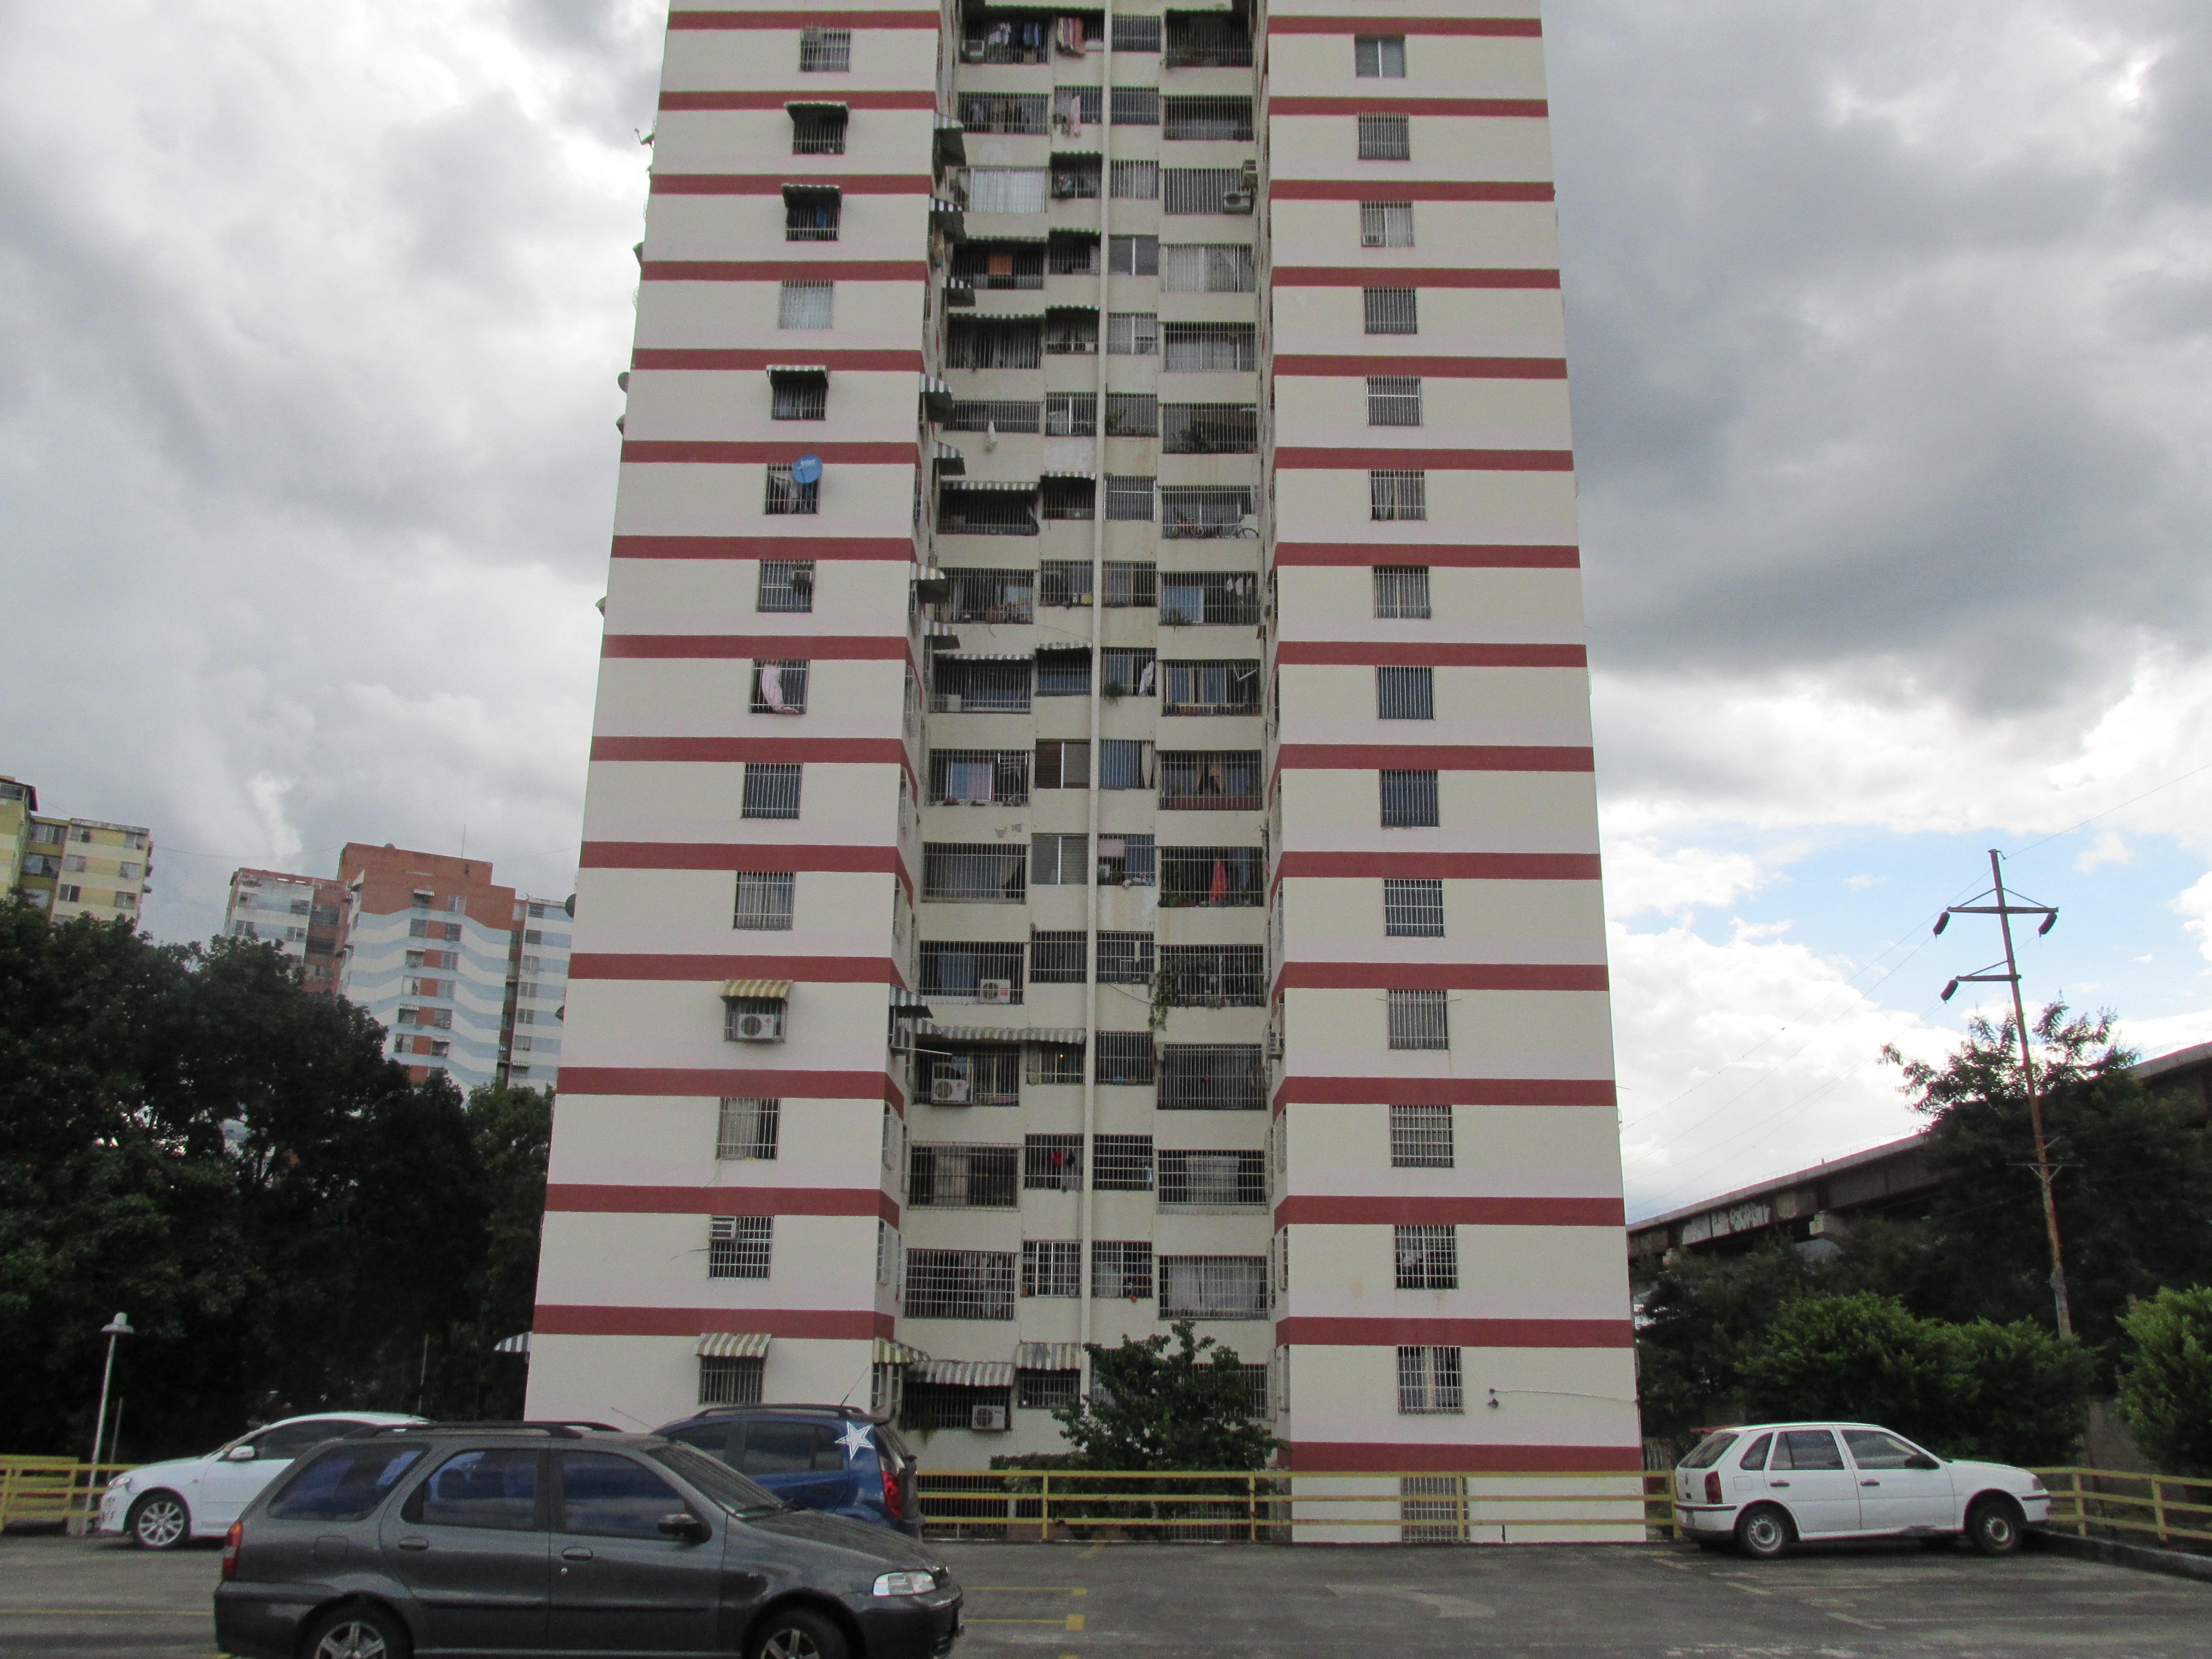
building, venezuela, structure, Carlos Cruz, art, condominium, residential area, architecture, property, tower block, apartment, human settlement, neighbourhood, metropolitan area, city, vehicle, commercial building, facade, car, real estate, urban area, house, brutalist architecture, parking, mixed use, tower, urban design, mid size car, subcompact car, city car, suburb, home, metal